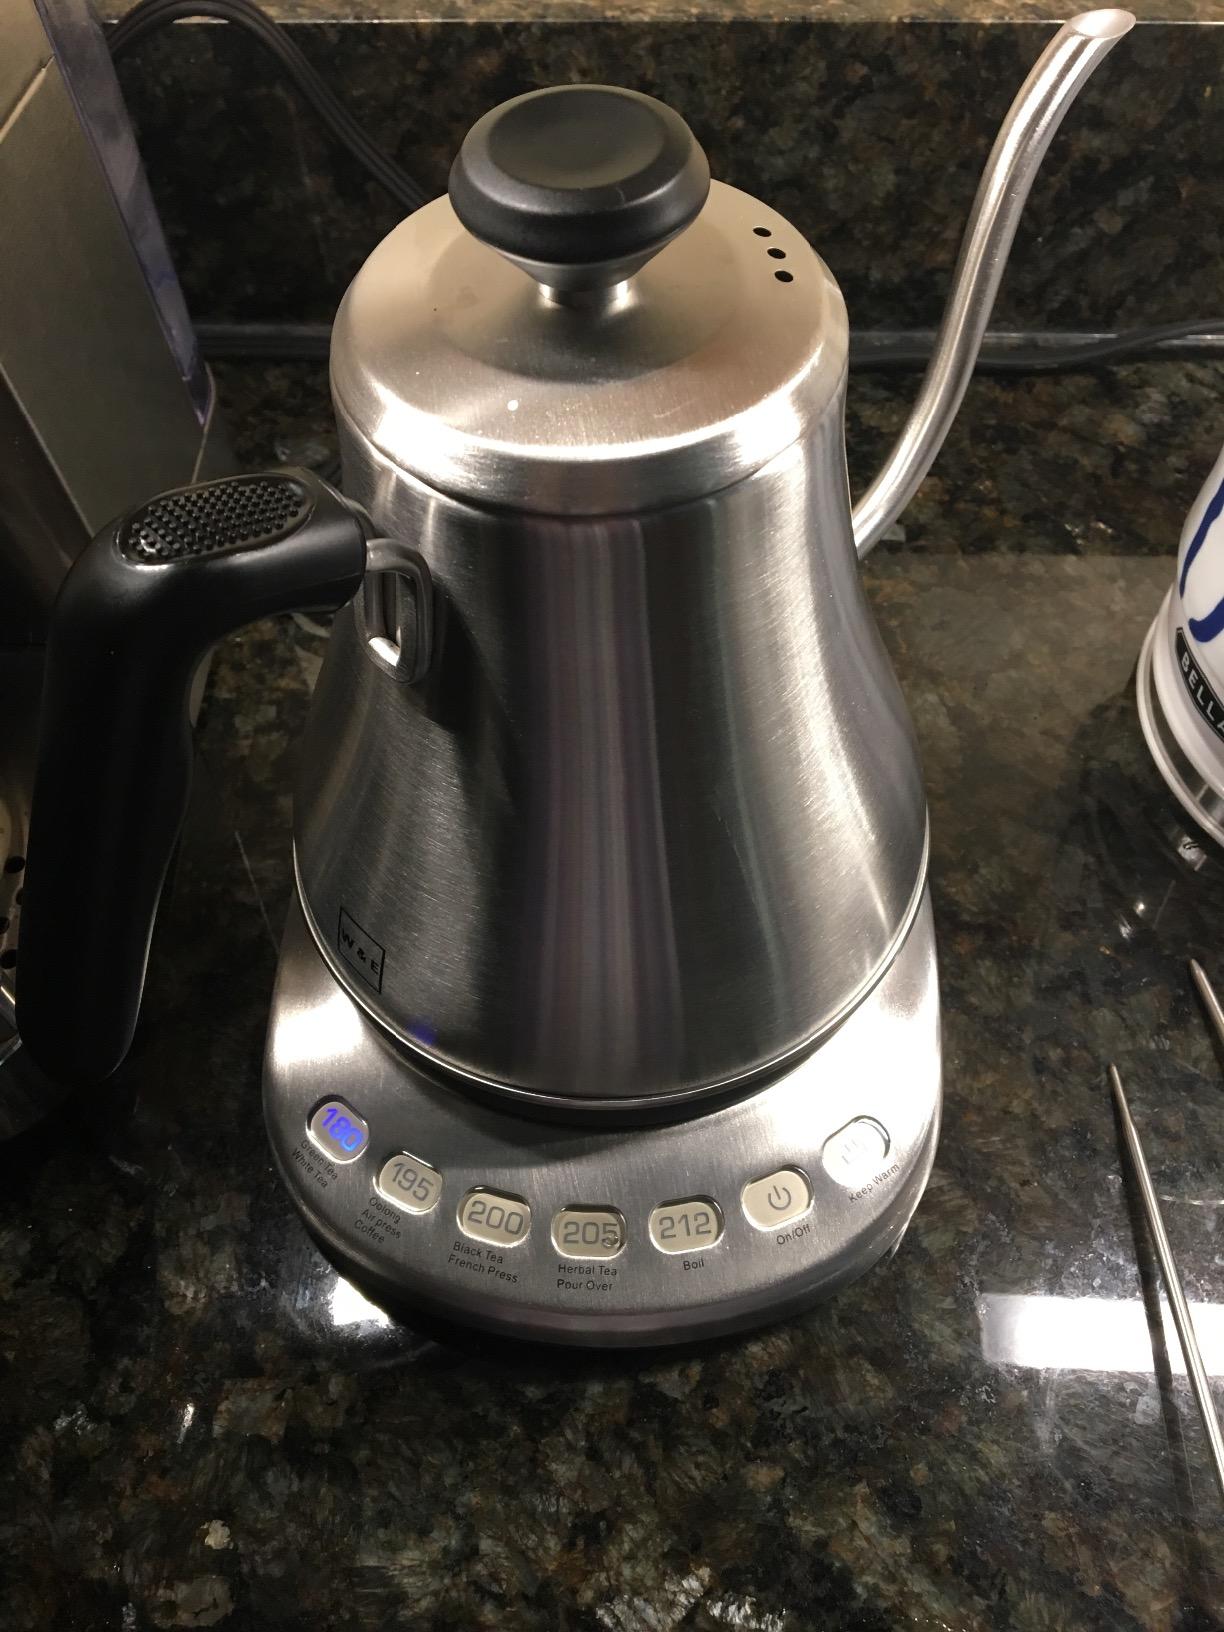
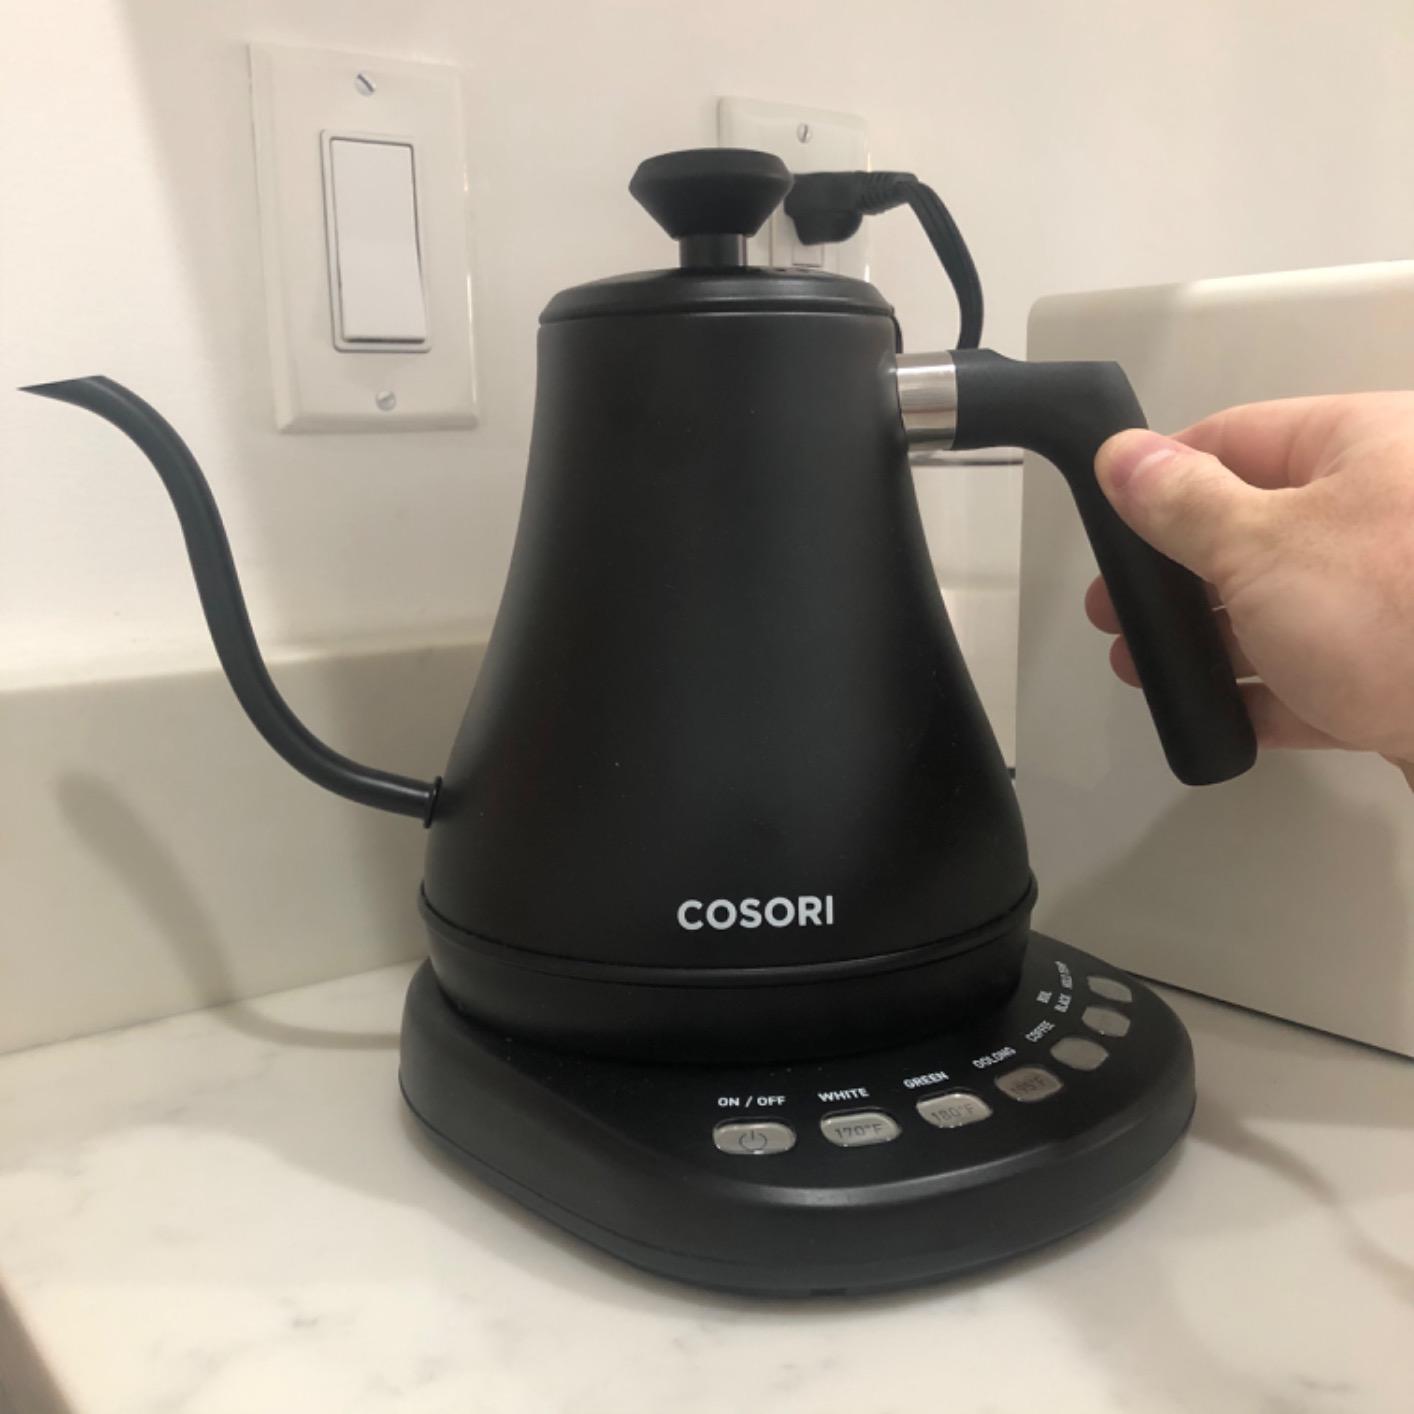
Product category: items_kettle
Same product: no